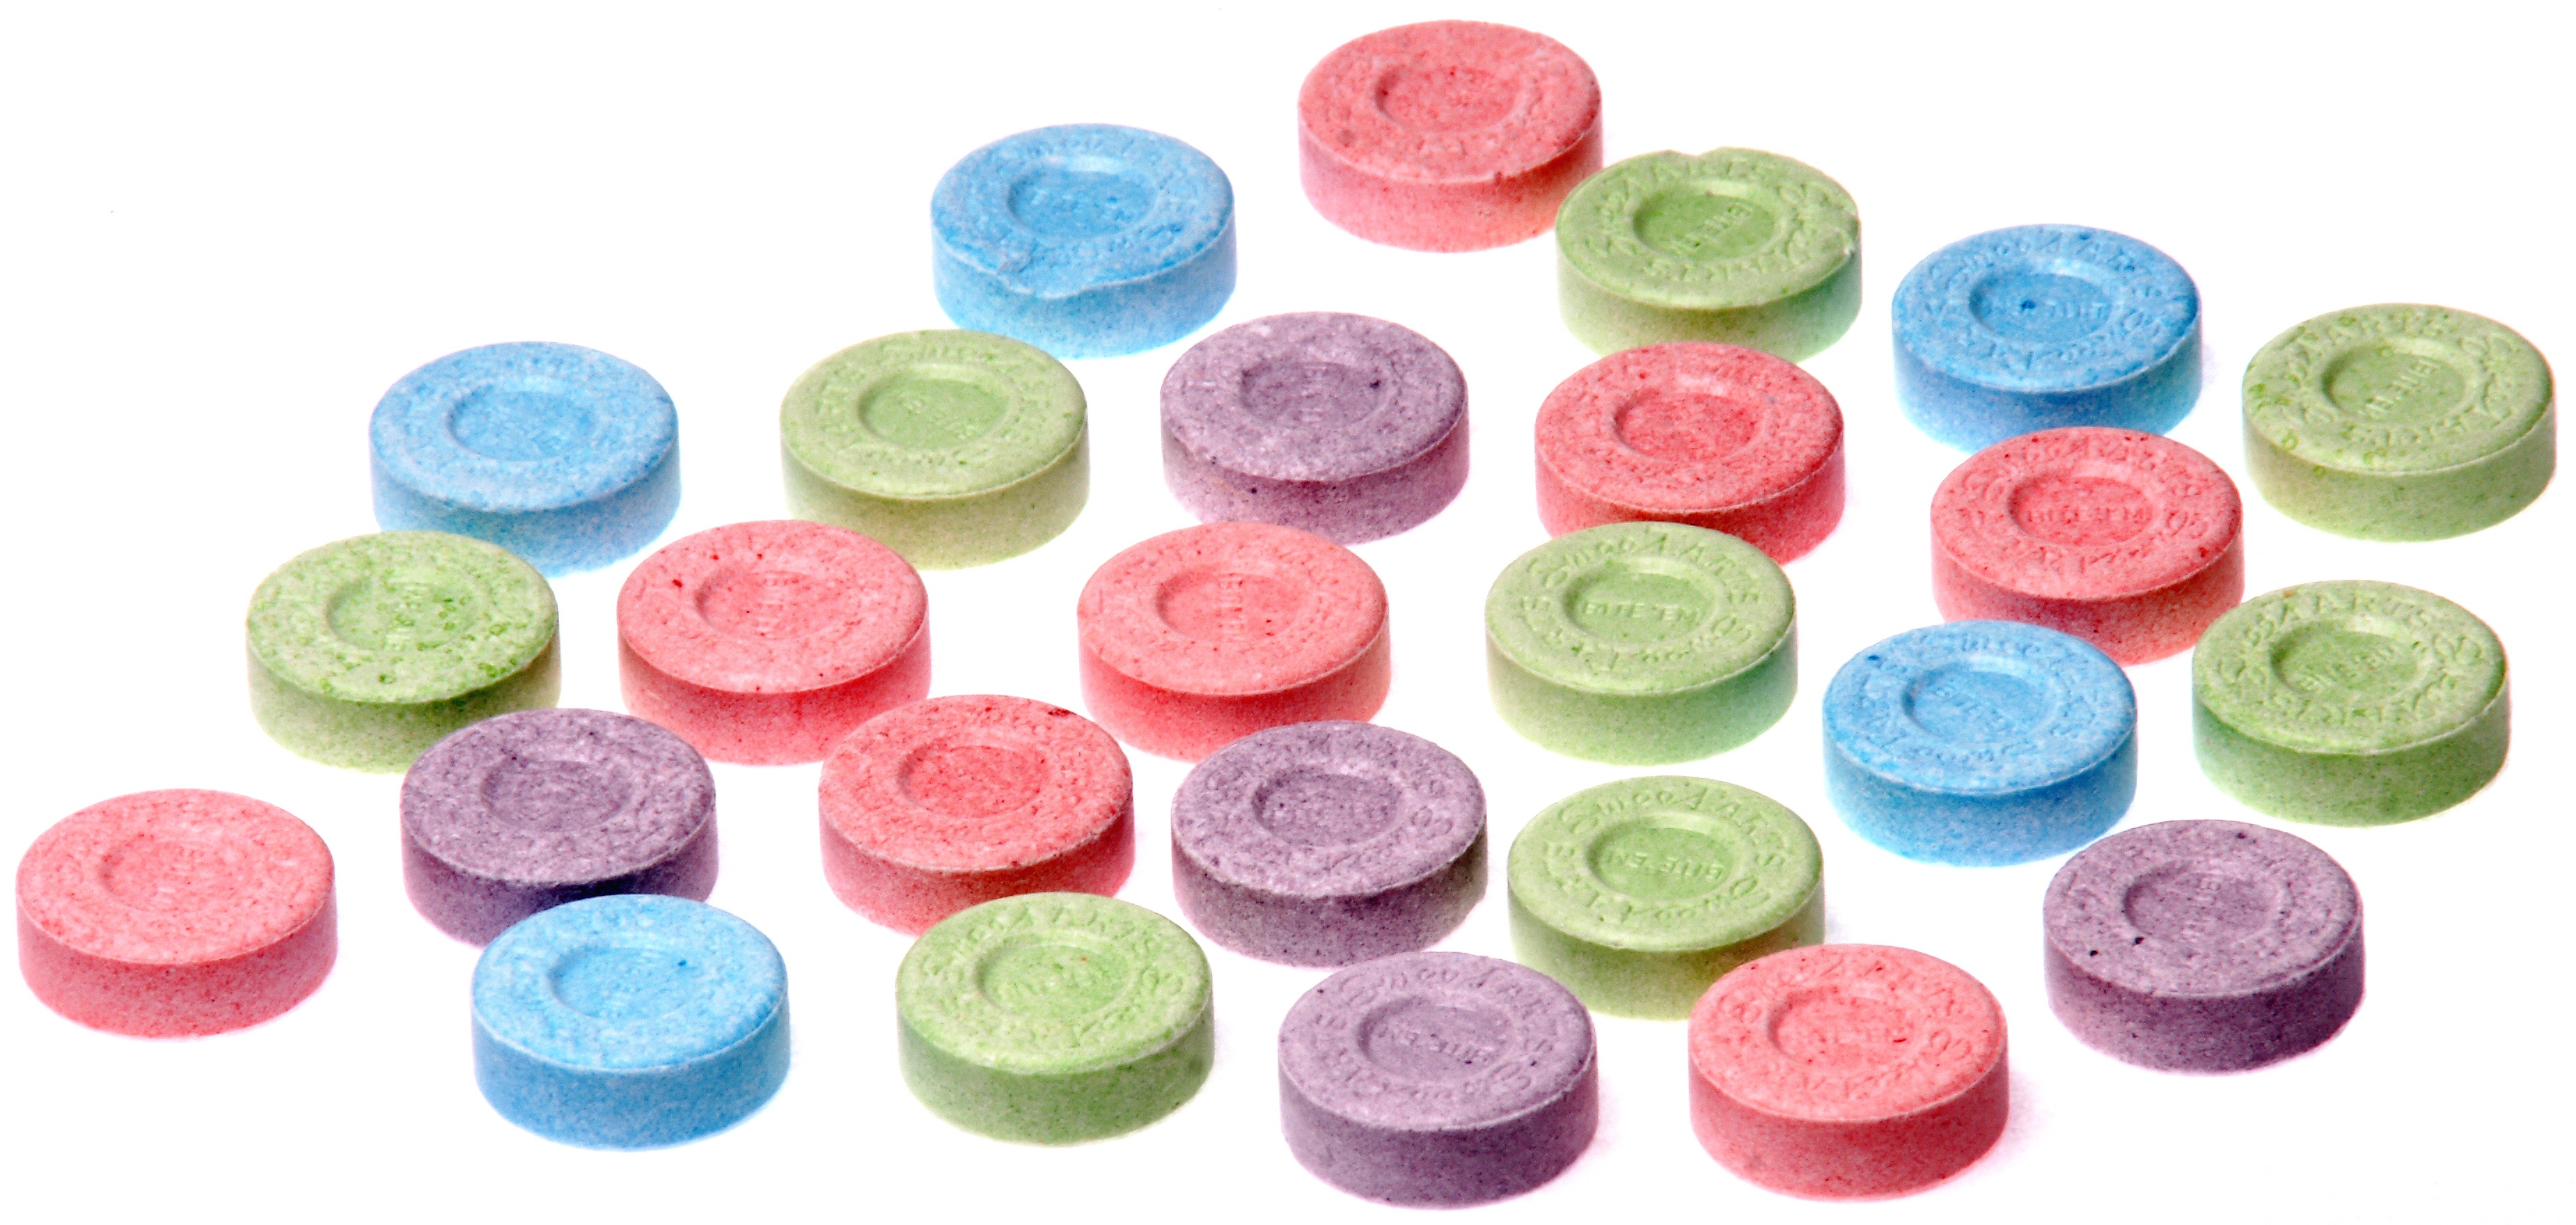
sweet, food, dessert, delicious, sugar, candy, diet, confectionery, candies, unhealthy, sweetarts